Anton Piskunov

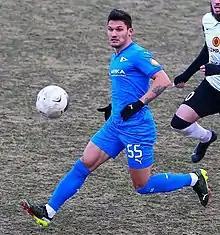
Piskunov with Chayka in 2021

Anton Vyacheslavovich Piskunov (born 13 February 1989) is a Russian former professional football player.